Taylor Hawkins

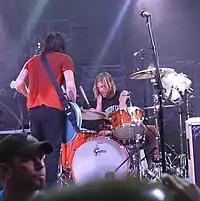
Hawkins playing with the Foo Fighters in Austin, Texas, in 2011

In 2000, Hawkins was contacted by Guns N' Roses to replace Josh Freese on drums. Hawkins seriously considered the offer before Roger Taylor convinced him to remain in Foo Fighters.